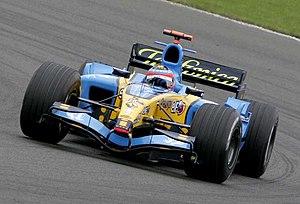
Fernando Alonso Díaz, né le 29 juillet 1981 à Oviedo, est un pilote automobile espagnol, premier champion du monde de Formule 1 de l'histoire de son pays, en 2005, au volant d'une Renault, titre qu'il conserve l'année suivante avec la même écurie. Après avoir rejoint McLaren en 2007 puis être revenu chez Renault en 2008-2009, il pilote pour Ferrari de 2010 à 2014 avant de retourner chez McLaren en 2015. Fernando Alonso totalise 32 victoires en Formule 1 et deux succès aux 24 Heures du Mans lors des éditions 2018 et 2019.